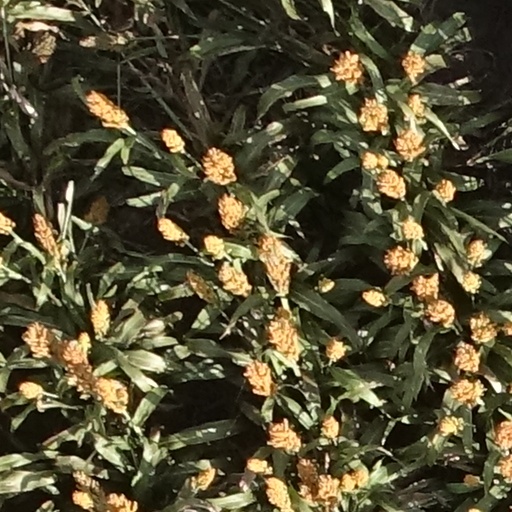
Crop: sorghum